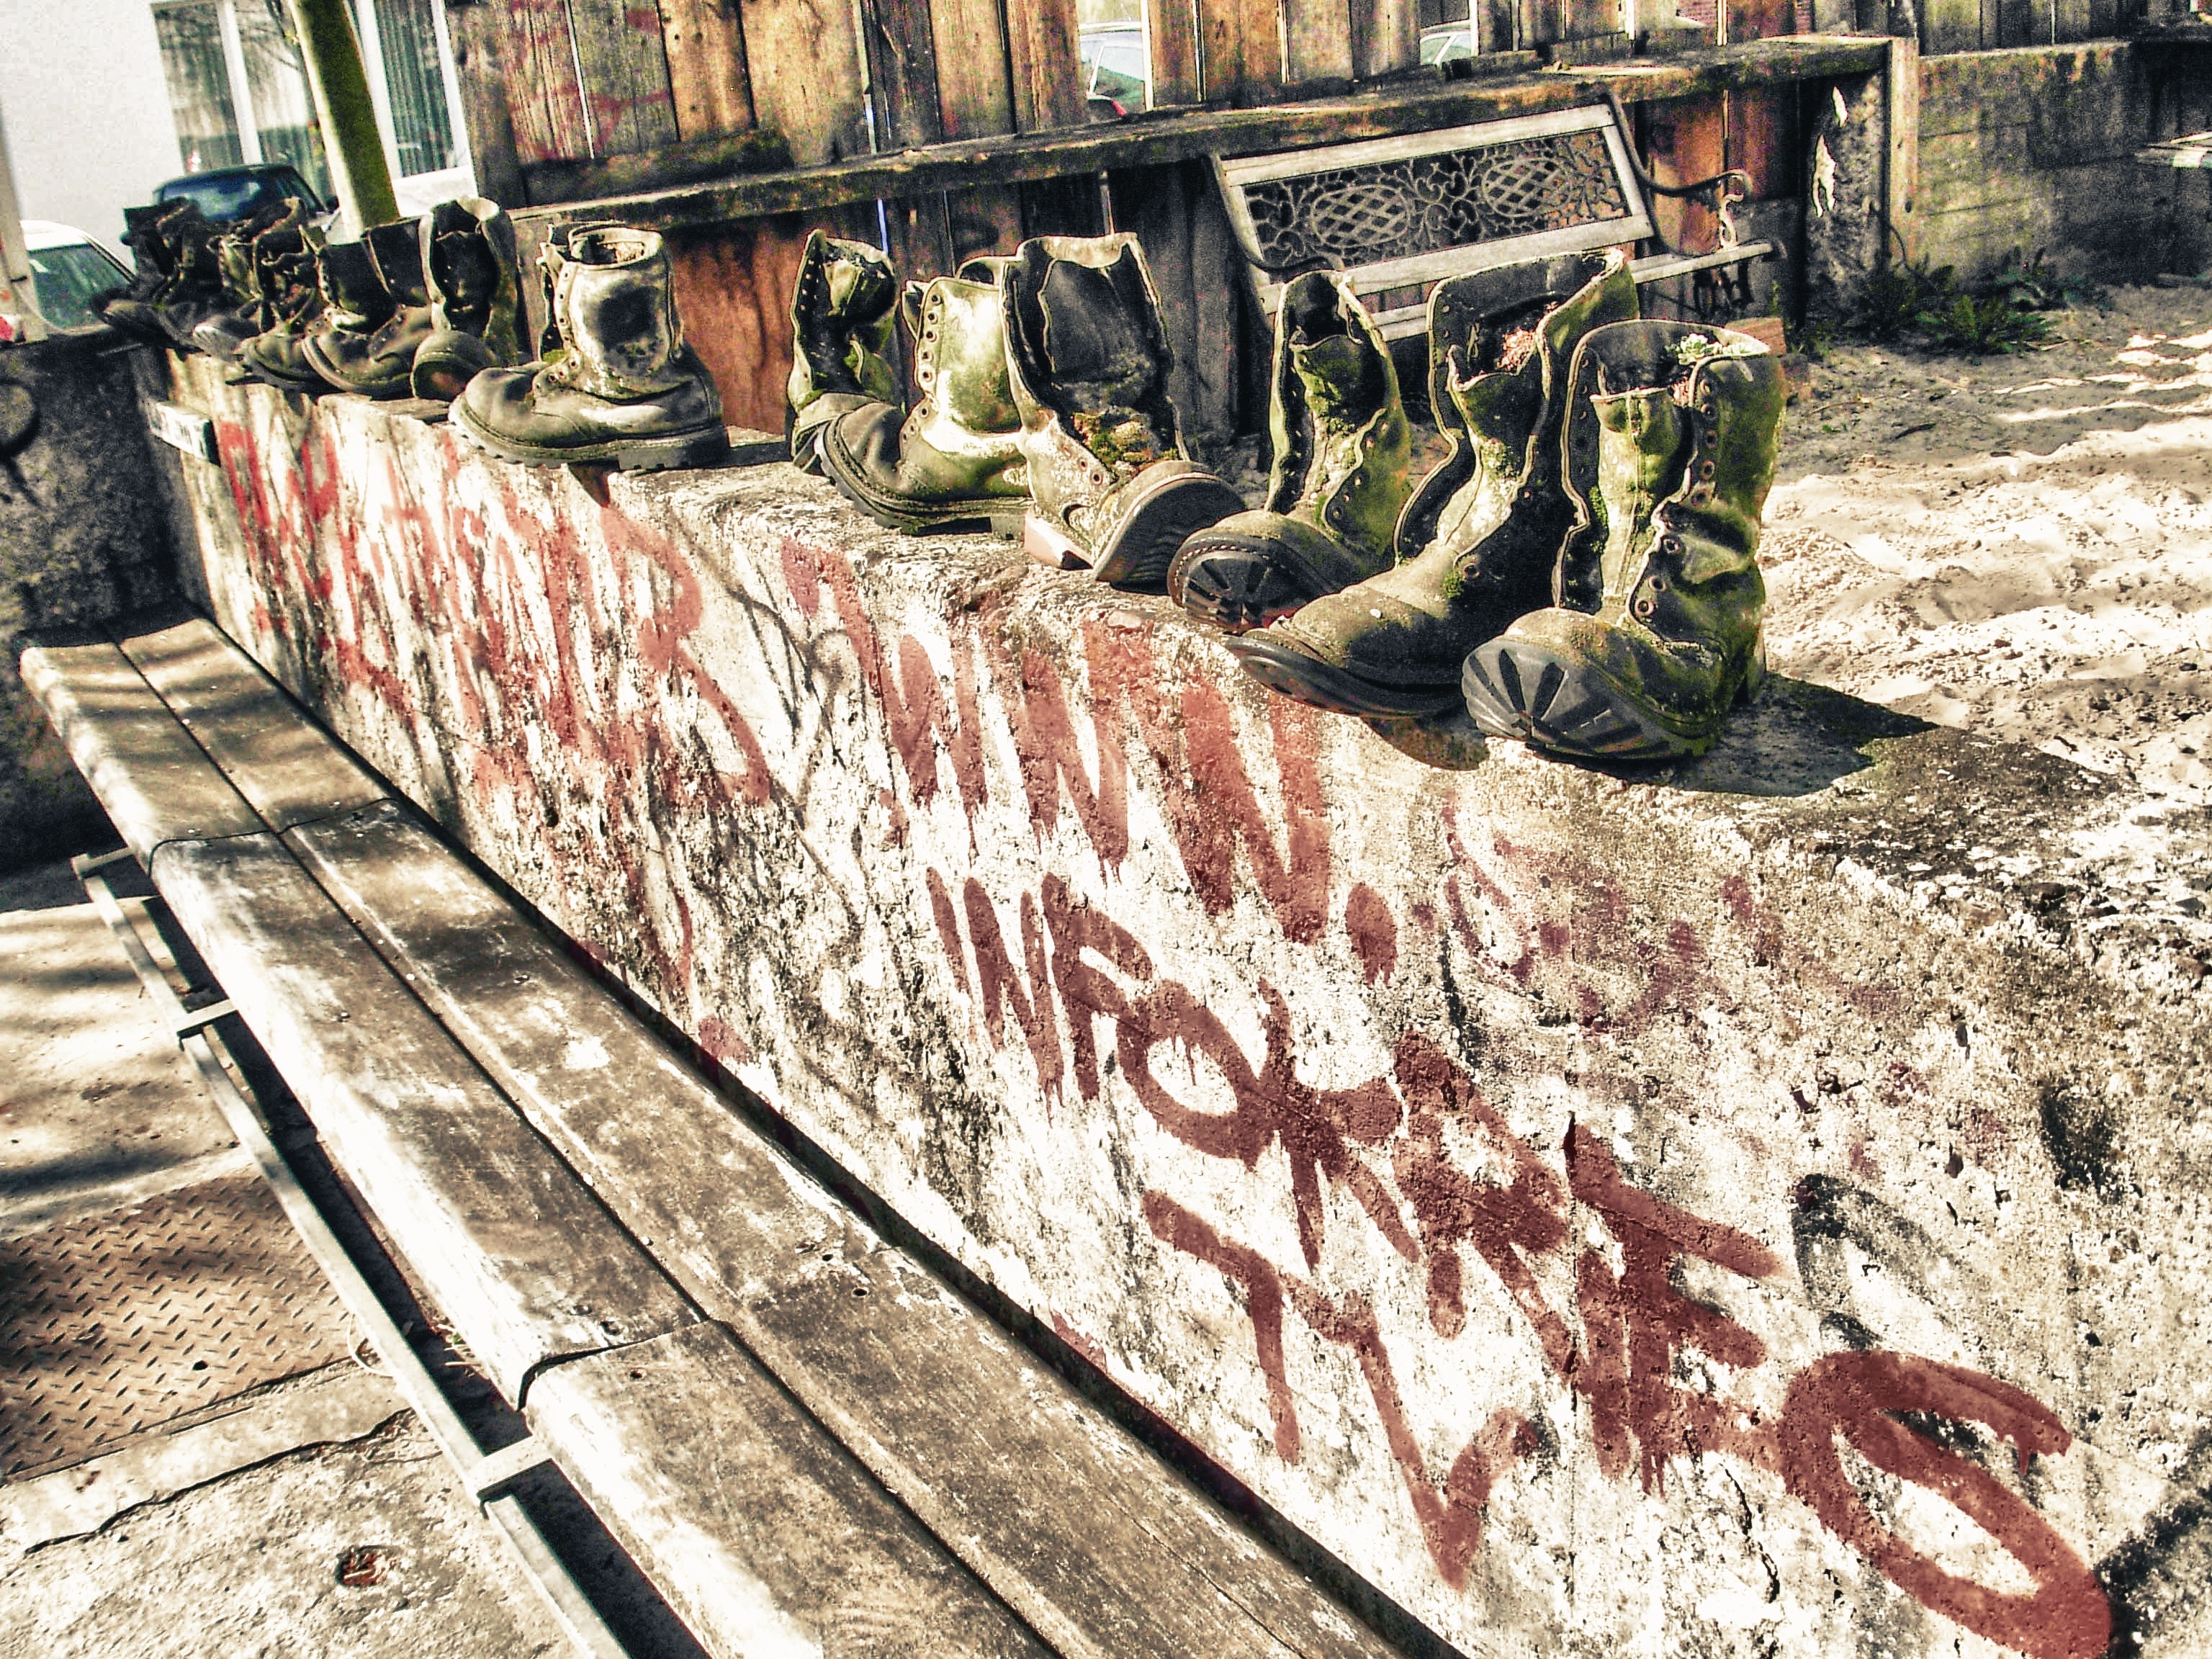
track, wall, transport, vehicle, shoes, art, boots, berlin, rolling stock